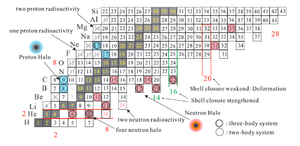
En physique nucléaire, un noyau à halo désigne un type de noyaux atomiques aux limites de la stabilité nucléaire pour lesquels certains nucléons connaissent une extension significative de leur fonction d'onde en raison de la faiblesse de leur énergie de liaison au noyau.